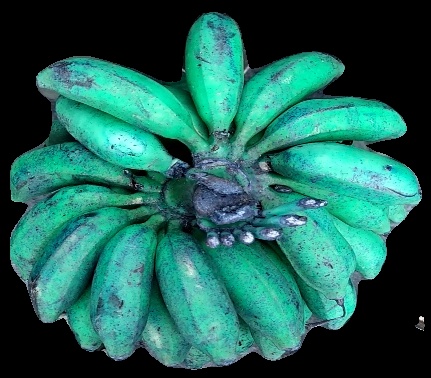
Variety: rasbale
Grade: grade3